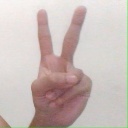
अक्षर: क